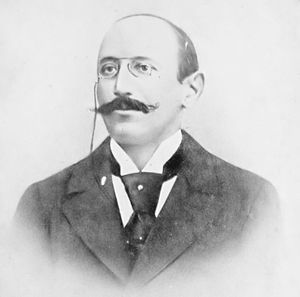
Dreyfus-affæren
Alfred Dreyfus
Dreyfus-affæren drejede sig om den franske officer Alfred Dreyfus, som var af jødisk herkomst. Sagen delte det franske samfund i slutningen af 1800-tallet og viste sig at være justitsmord.